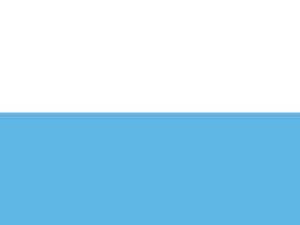
San Marinos flag
San Marinos civilflag uden statsvåben
San Marinos flag blev anerkendt af Napoleon i 1799, men er blevet brugt som San Marinos flag fra 1797.